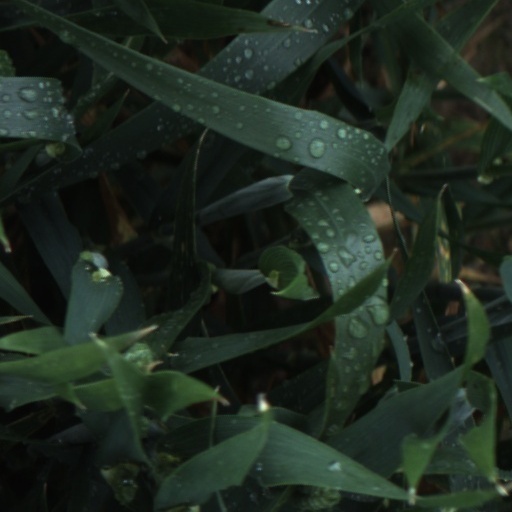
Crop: wheat